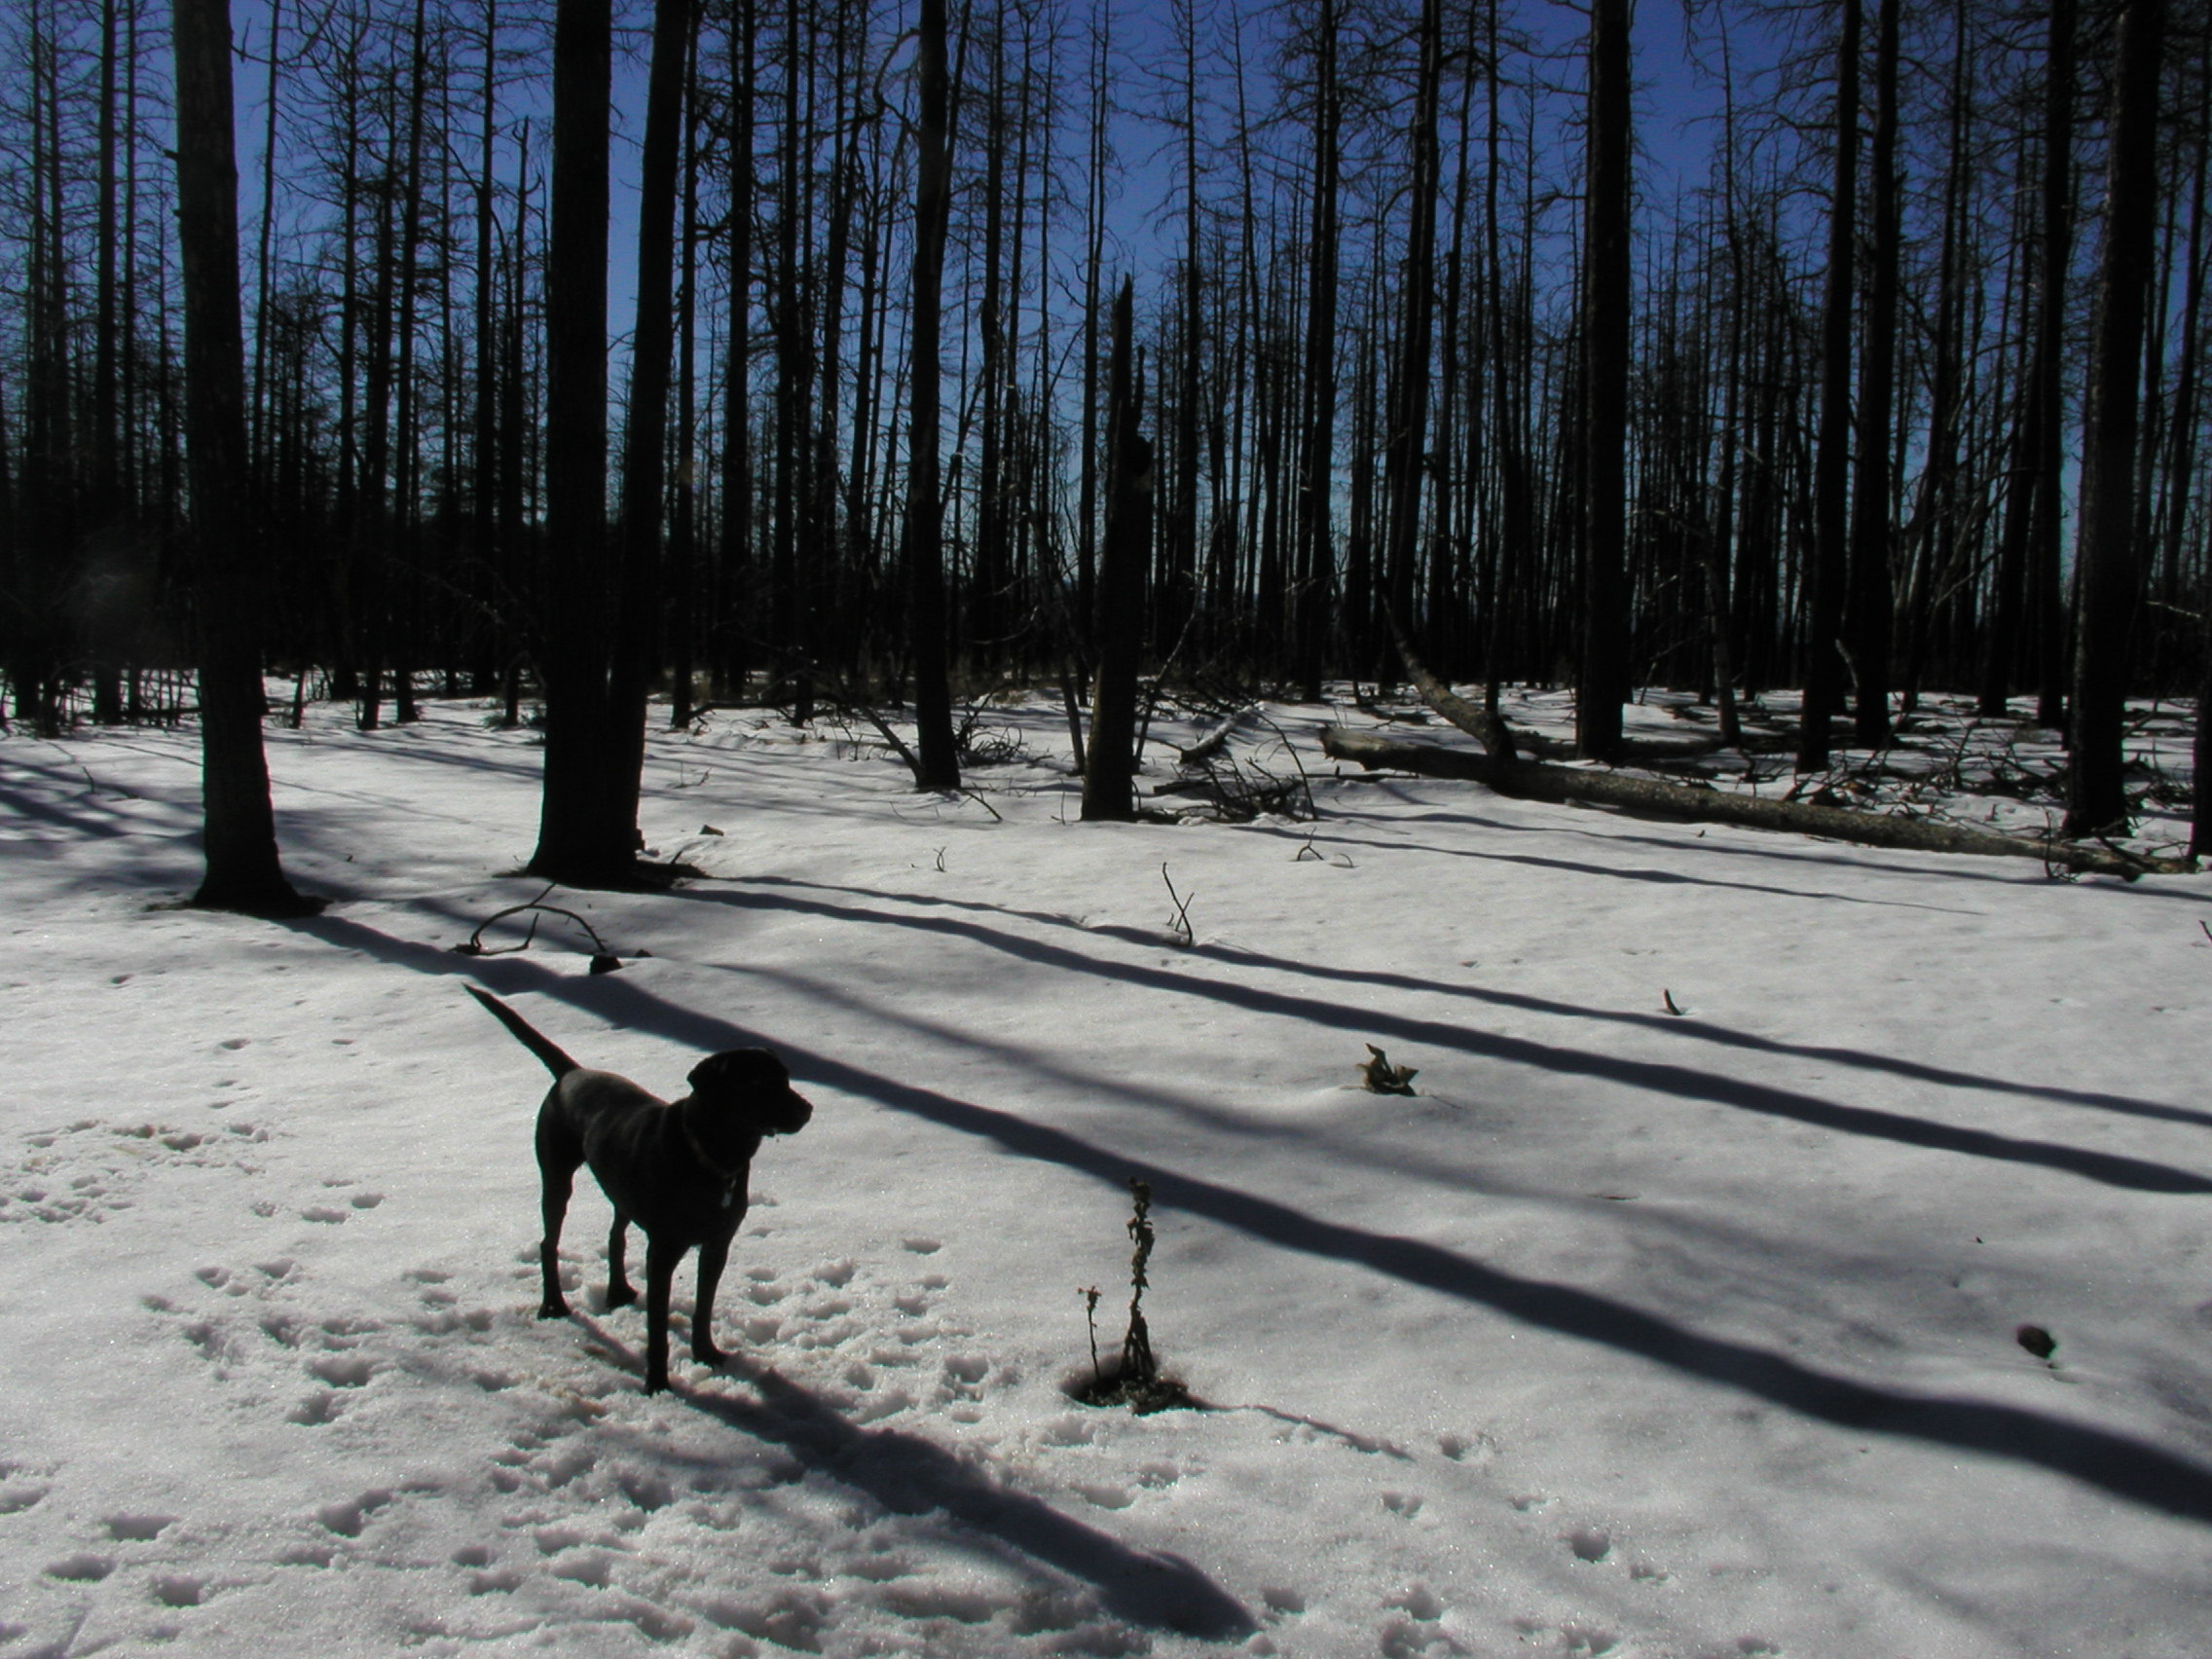
tree, snow, winter, dog, weather, season